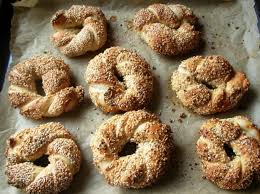
Yemek: simit